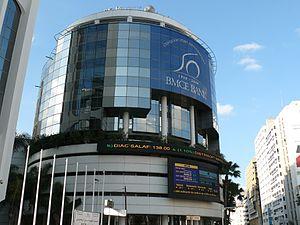
Habillage spécial du siège BMCE Bank à l'occasion du cinquantenaire du groupe.
BMCE Bank est une banque commerciale marocaine filiale de l'assureur RMA Watanya.